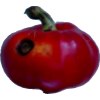
Label: red_pepper